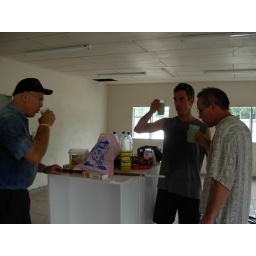
PRAISE GOD!! we're finished!! electrical 2nd floor AIDS building (toasting the grand event in the future boardroom)